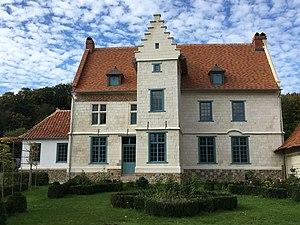
Manoir de Courcelle Rollancourt
Rollancourt est une commune française située dans le département du Pas-de-Calais en région Hauts-de-France.